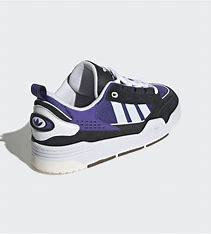
Brand: Adidas
Model: ADI2000